COVID-19 pandemic in Aruba

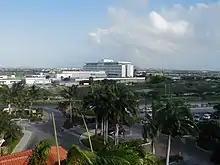
Dr. Horacio E. Oduber Hospital (2003)

26 March 2020 – Nine new cases are reported, totaling 28. This is likely related to the increased testing, which has now doubled (from 50 per day to 100 per day). Several cases are employees of Respaldo, the mental health institute of Aruba, which is situated close to the hospital.